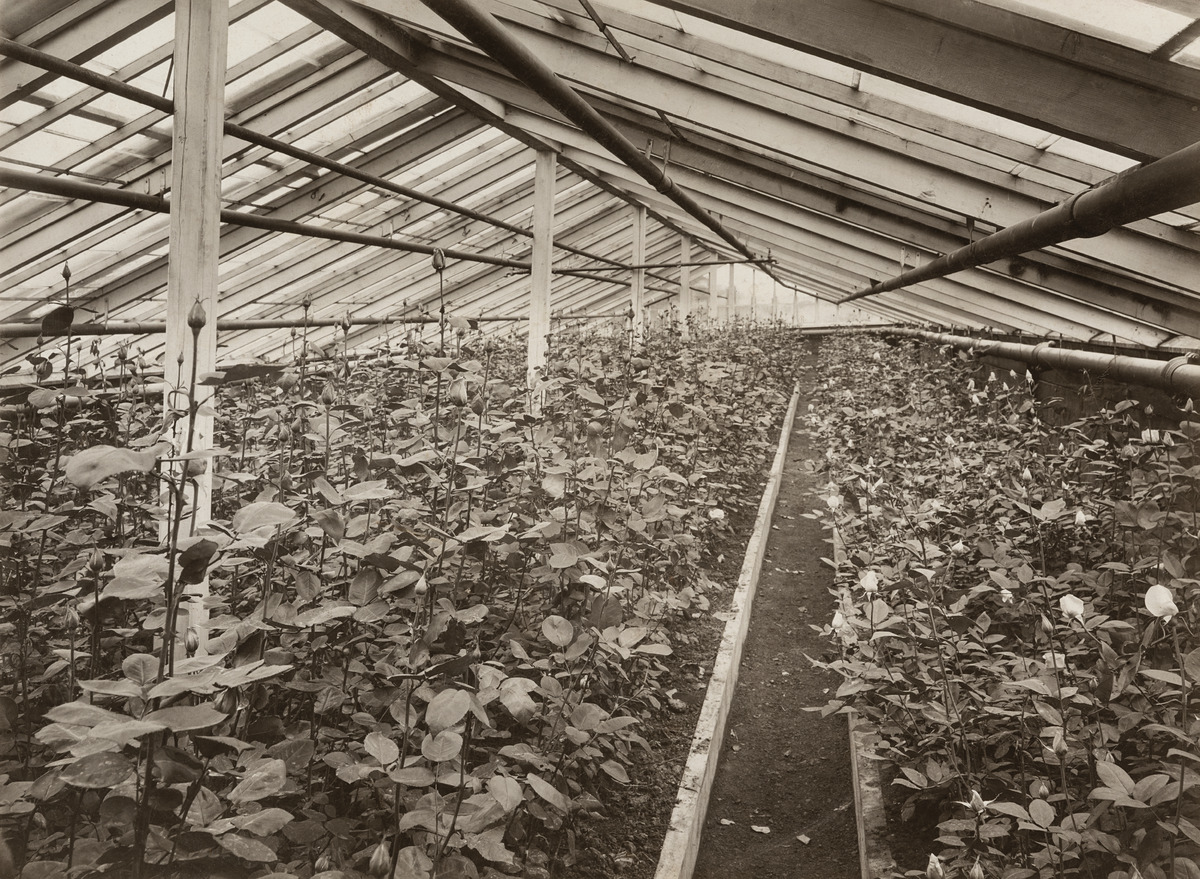
Kasvihuone, jossa kasvaa ruusuja
sisällön kuvaus: Kasvihuone, jossa kasvaa ruusuja. Mahdollisesti Knut Lönngrenin kasvihuone, Kottby gård. mustavalkoinen
Kuvaaja: Atelier Apollo, valokuvaaja
Ajankohta: kuvausaika 1900 -luku alku
Paikka: Suomi, Uusimaa, Helsinki, Käpylä Helsinki
Aiheet: kasvihuoneet, ruusut